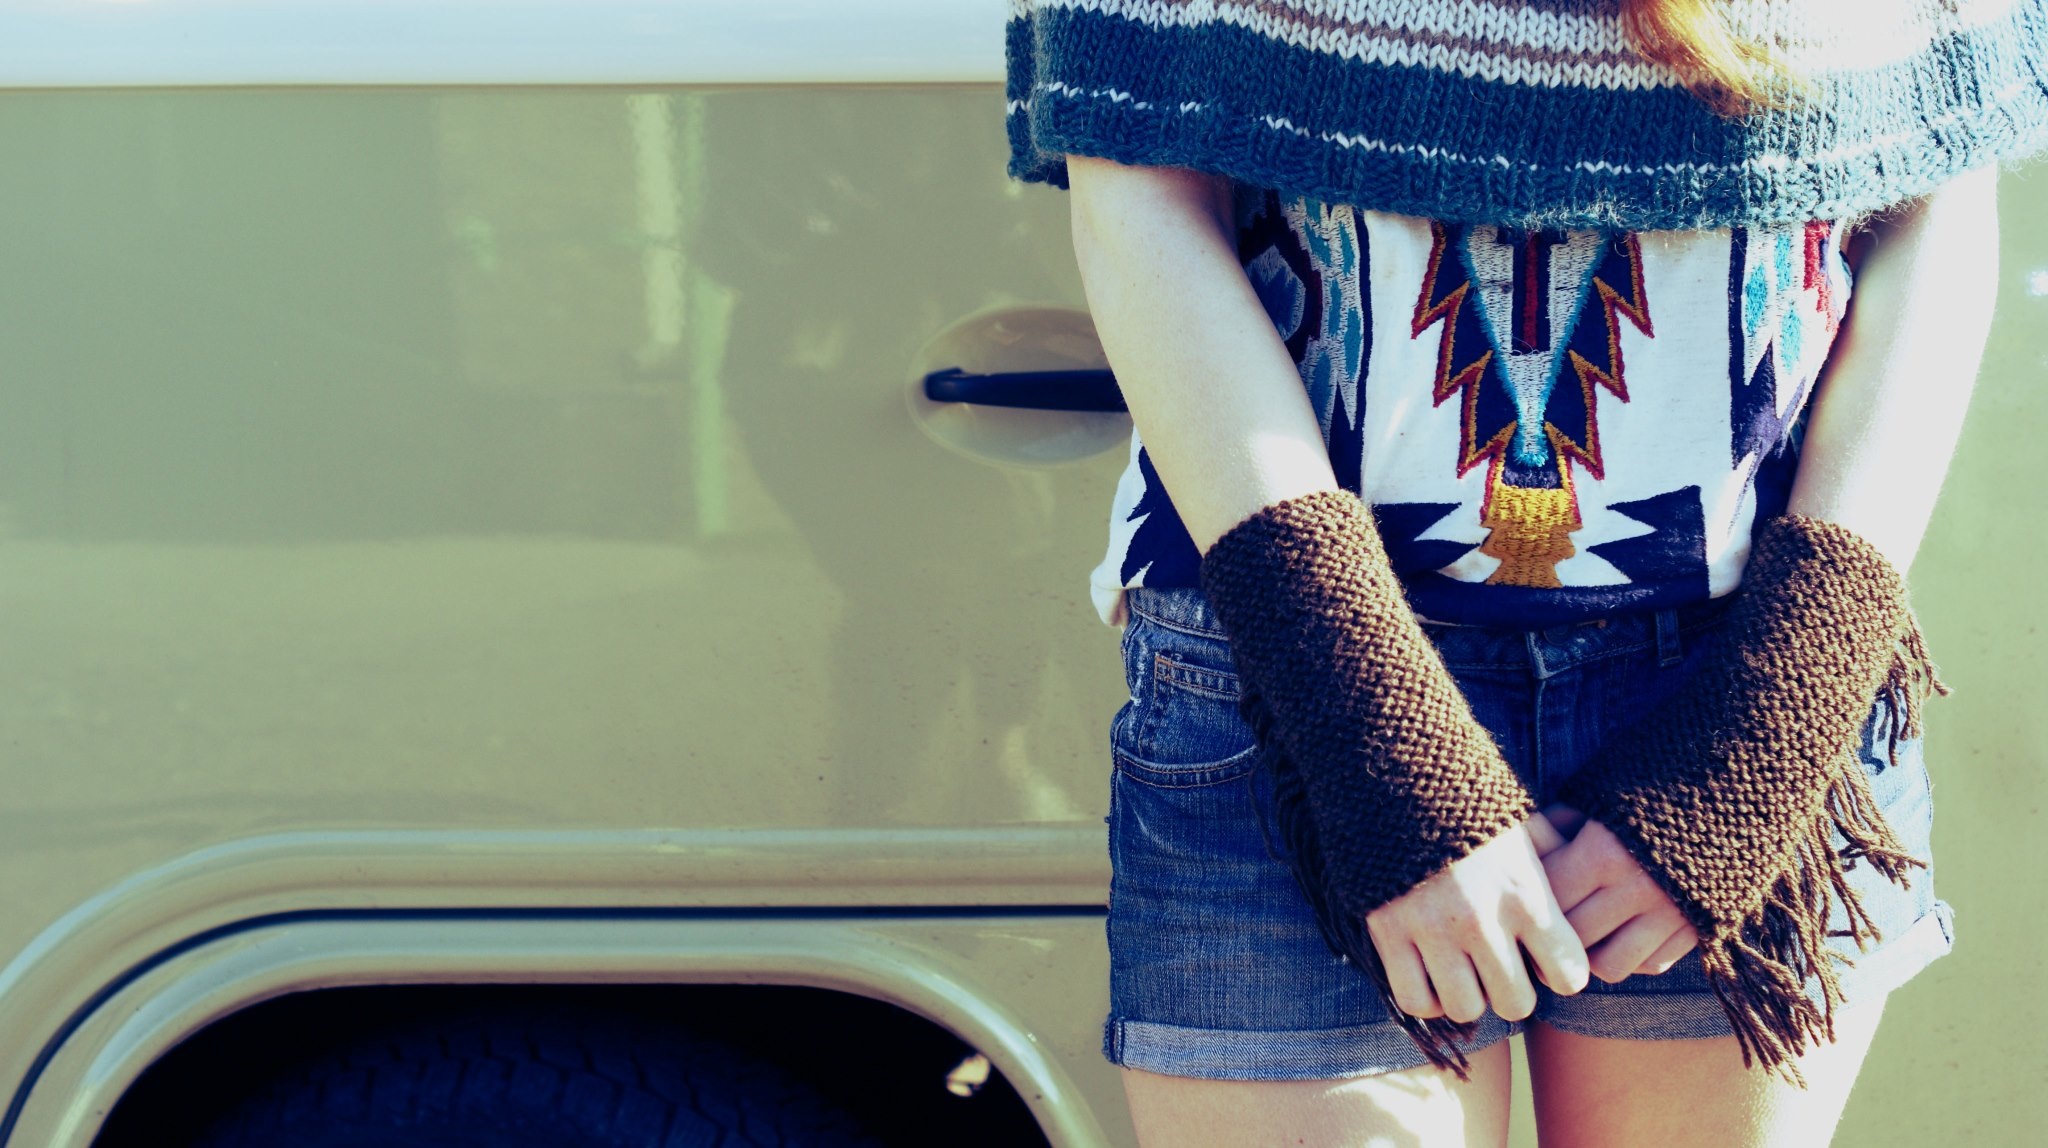
hand, leg, color, blue, clothing, dress, footwear